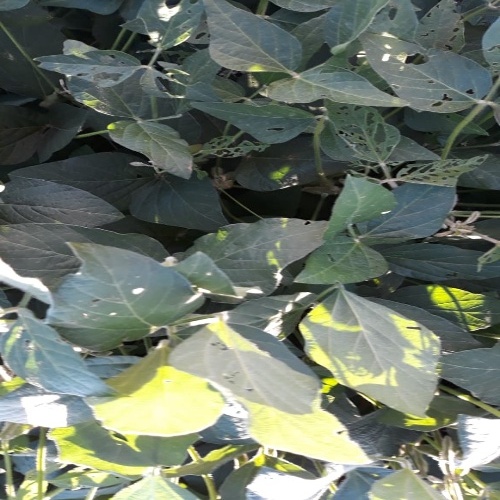
Label: Caterpillar